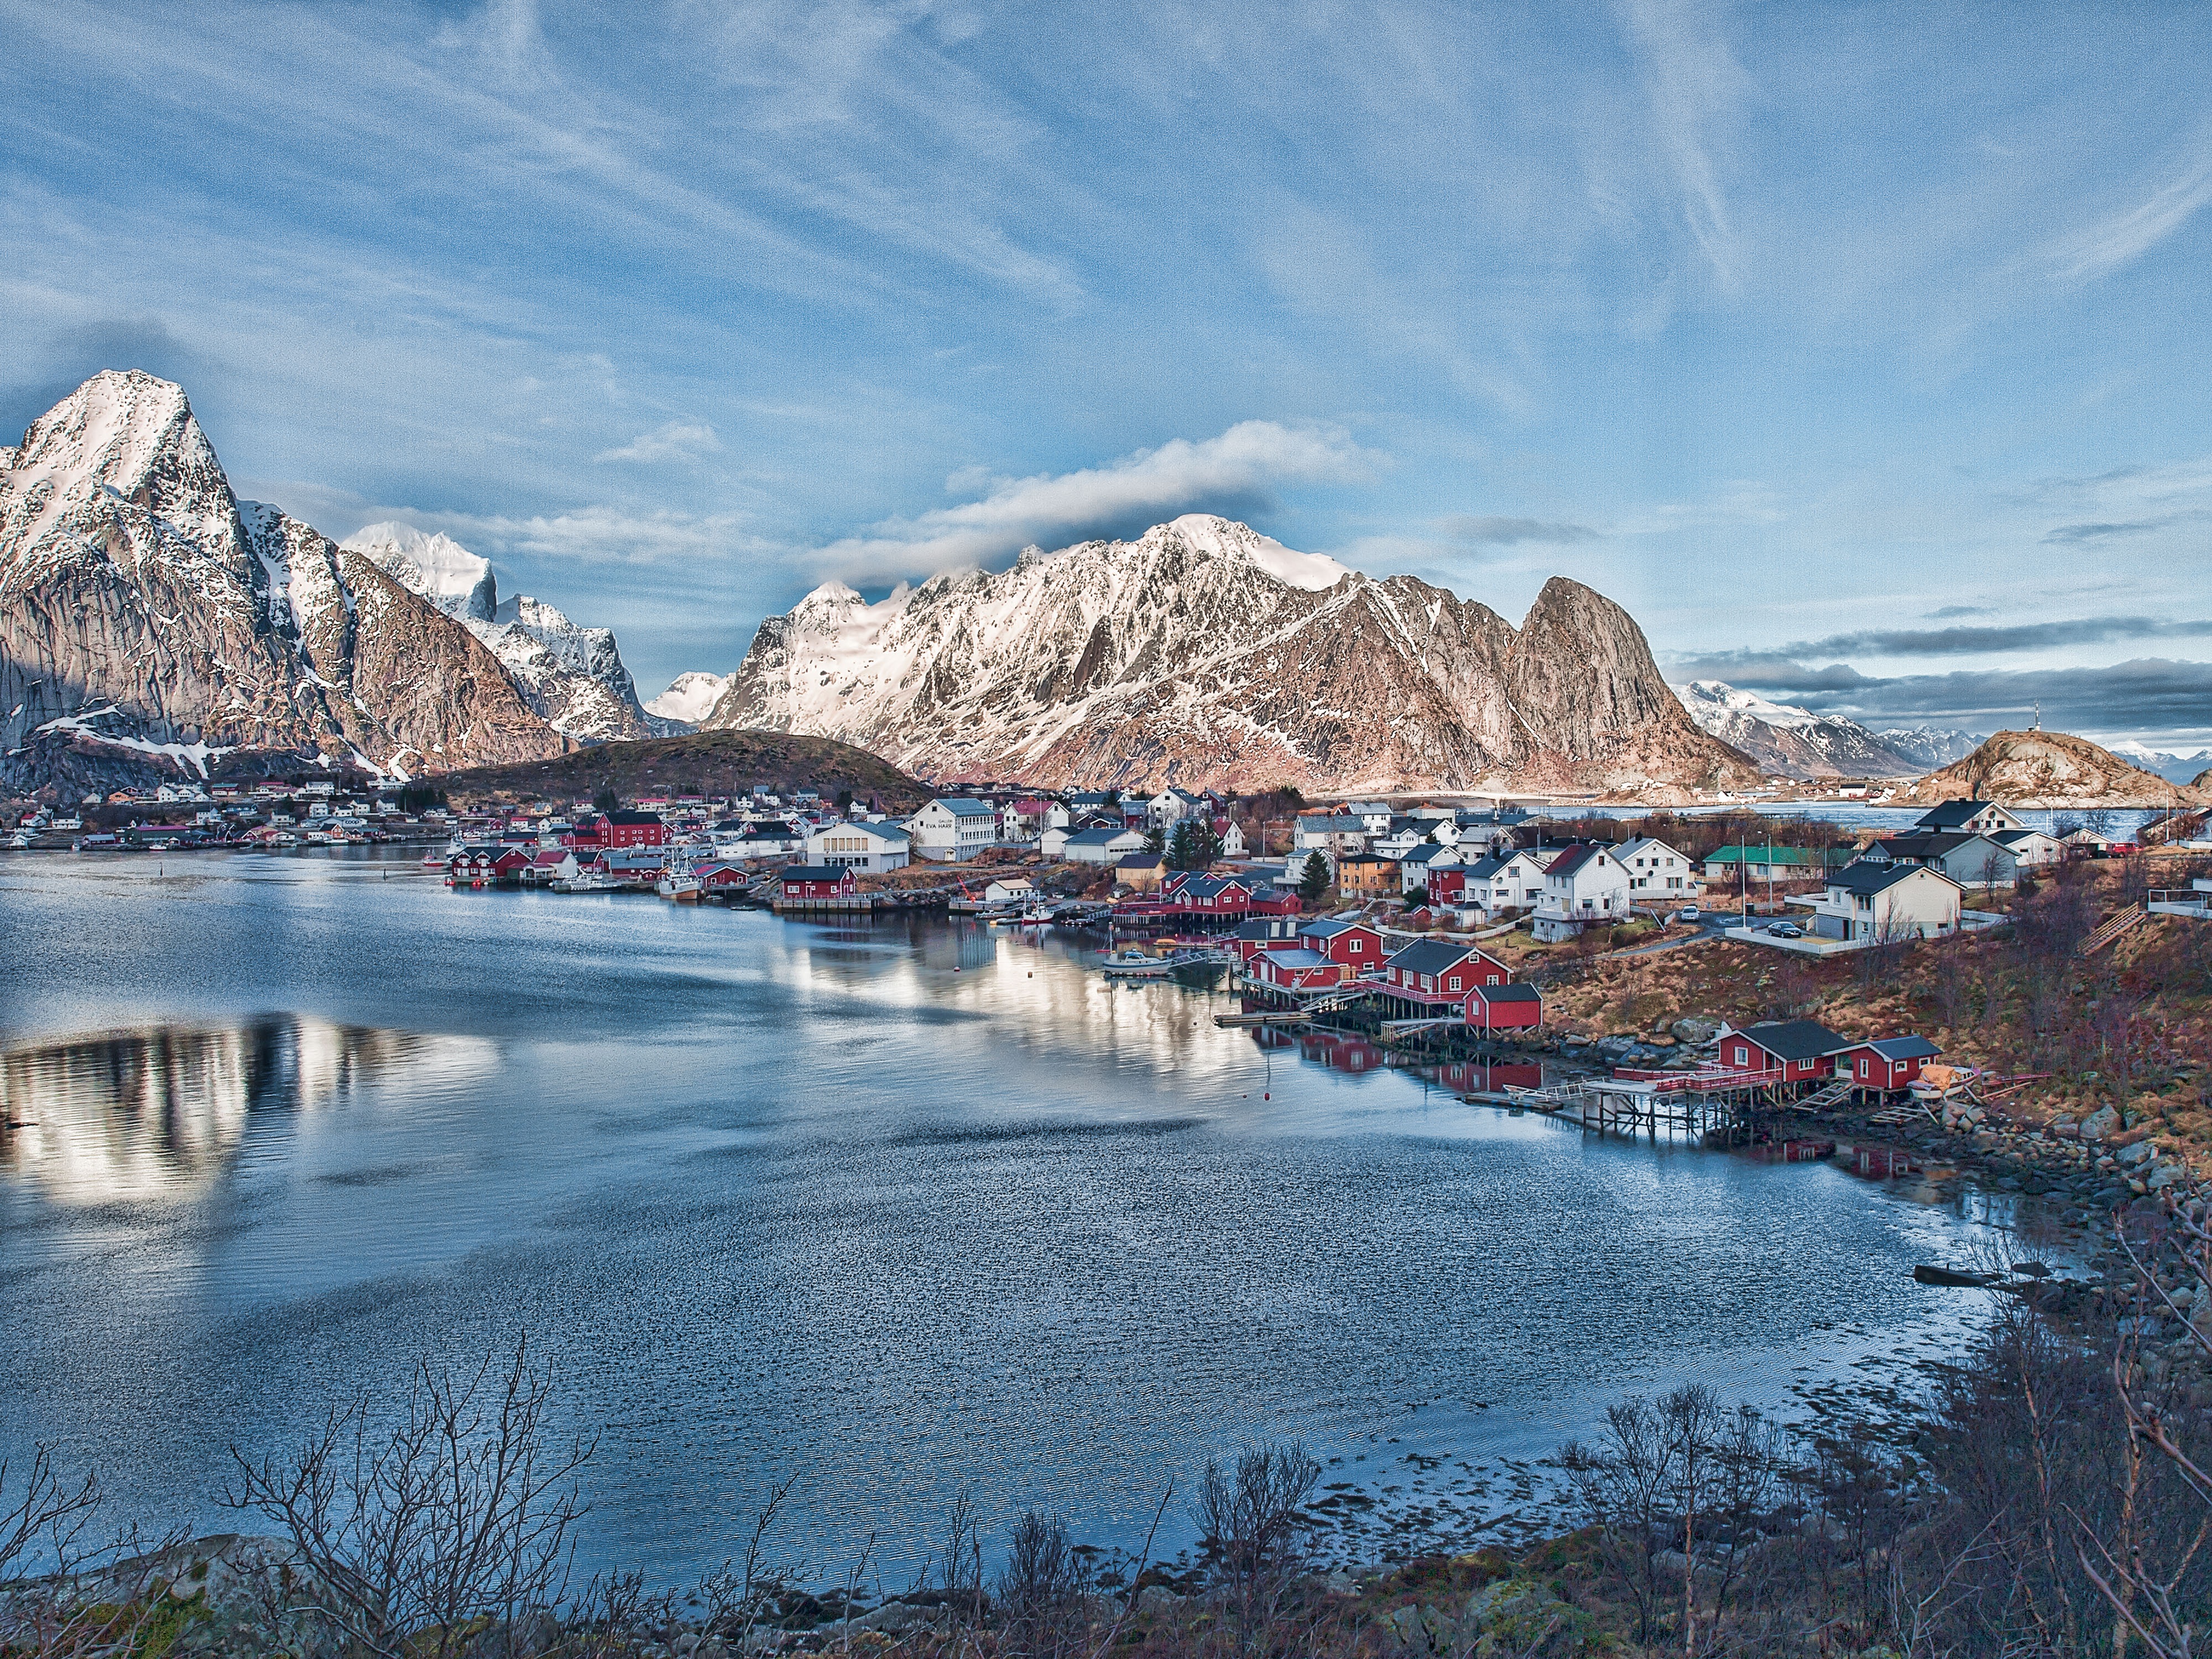
landscape, sea, coast, water, nature, mountain, snow, winter, cloud, shore, lake, river, mountain range, reflection, bay, fjord, reservoir, body of water, alps, loch, norway, landform, lofoten, aerial photography, reine, geographical feature, mountainous landforms